Otto Wiesheu

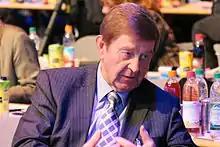
Otto Wiesheu

Dr. Otto Wiesheu (born October 31, 1944, in Zolling) is a German politician (CSU) from Bavaria and an expert on traffic.